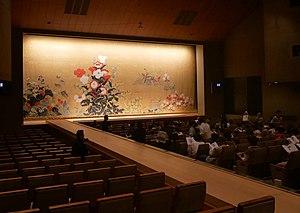
Le kabuki est une des formes du théâtre classique japonais, avec le nōgaku et le bunraku. Dernière née, elle est la plus hybride, qualifiée parfois de "chimère du monde de l'art" ou de "fusion des arts". Ce genre théâtral émerge au Japon, durant le XVIIᵉ siècle, sous la dynastie des Tokugawa, dans une société rigide et divisée en classes, au sein desquels les hommes sont dominants. Cette domination est perceptible dans la vie quotidienne des femmes, et par conséquent stylisée dans le théâtre. Pourtant, c'est une femme qui en est à l'origine, et malgré un jeu encore aujourd'hui masculin, l'obsession du genre reste de représenter la féminité, par les performances de l’onnagata et divers accessoires. L'influence de la femme sur le kabuki est donc primordiale sur son développement.